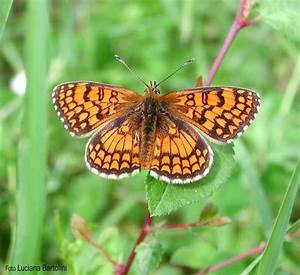
Label: butterfly